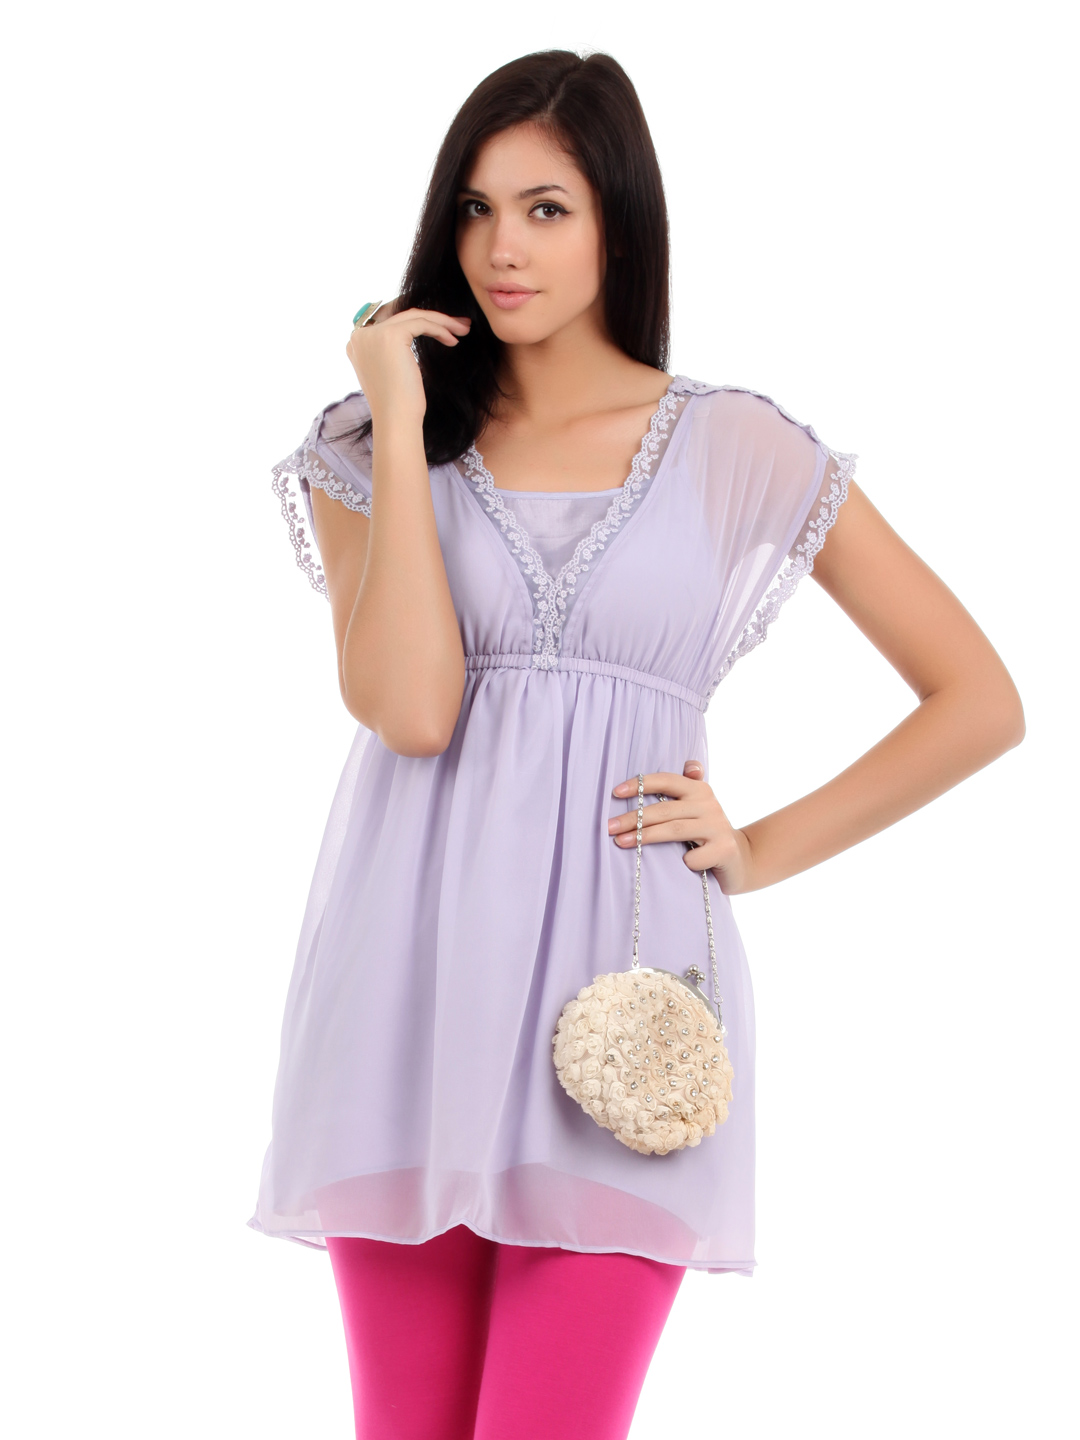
Elle Women Lavender Tunic
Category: Apparel / Topwear / Tunics
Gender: Women
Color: Lavender
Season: Summer 2012
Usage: Casual